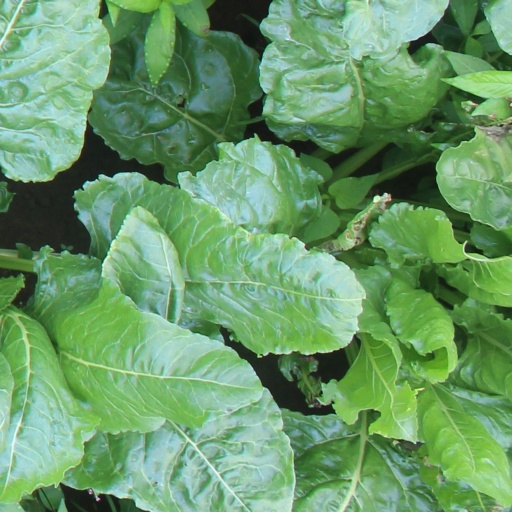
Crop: sugar beet